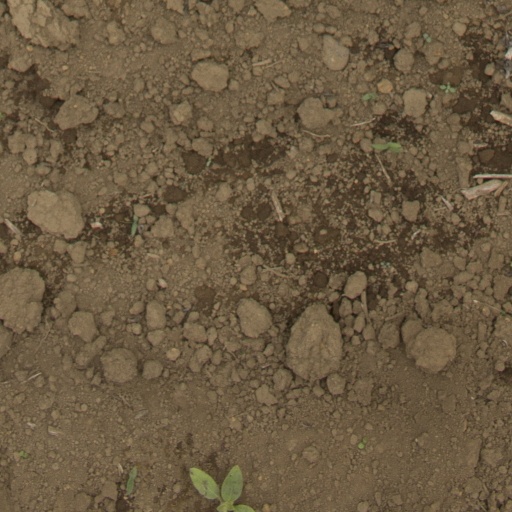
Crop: Jerusalem artichoke